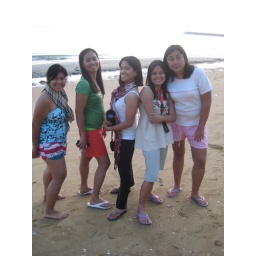
Working girls by the beach